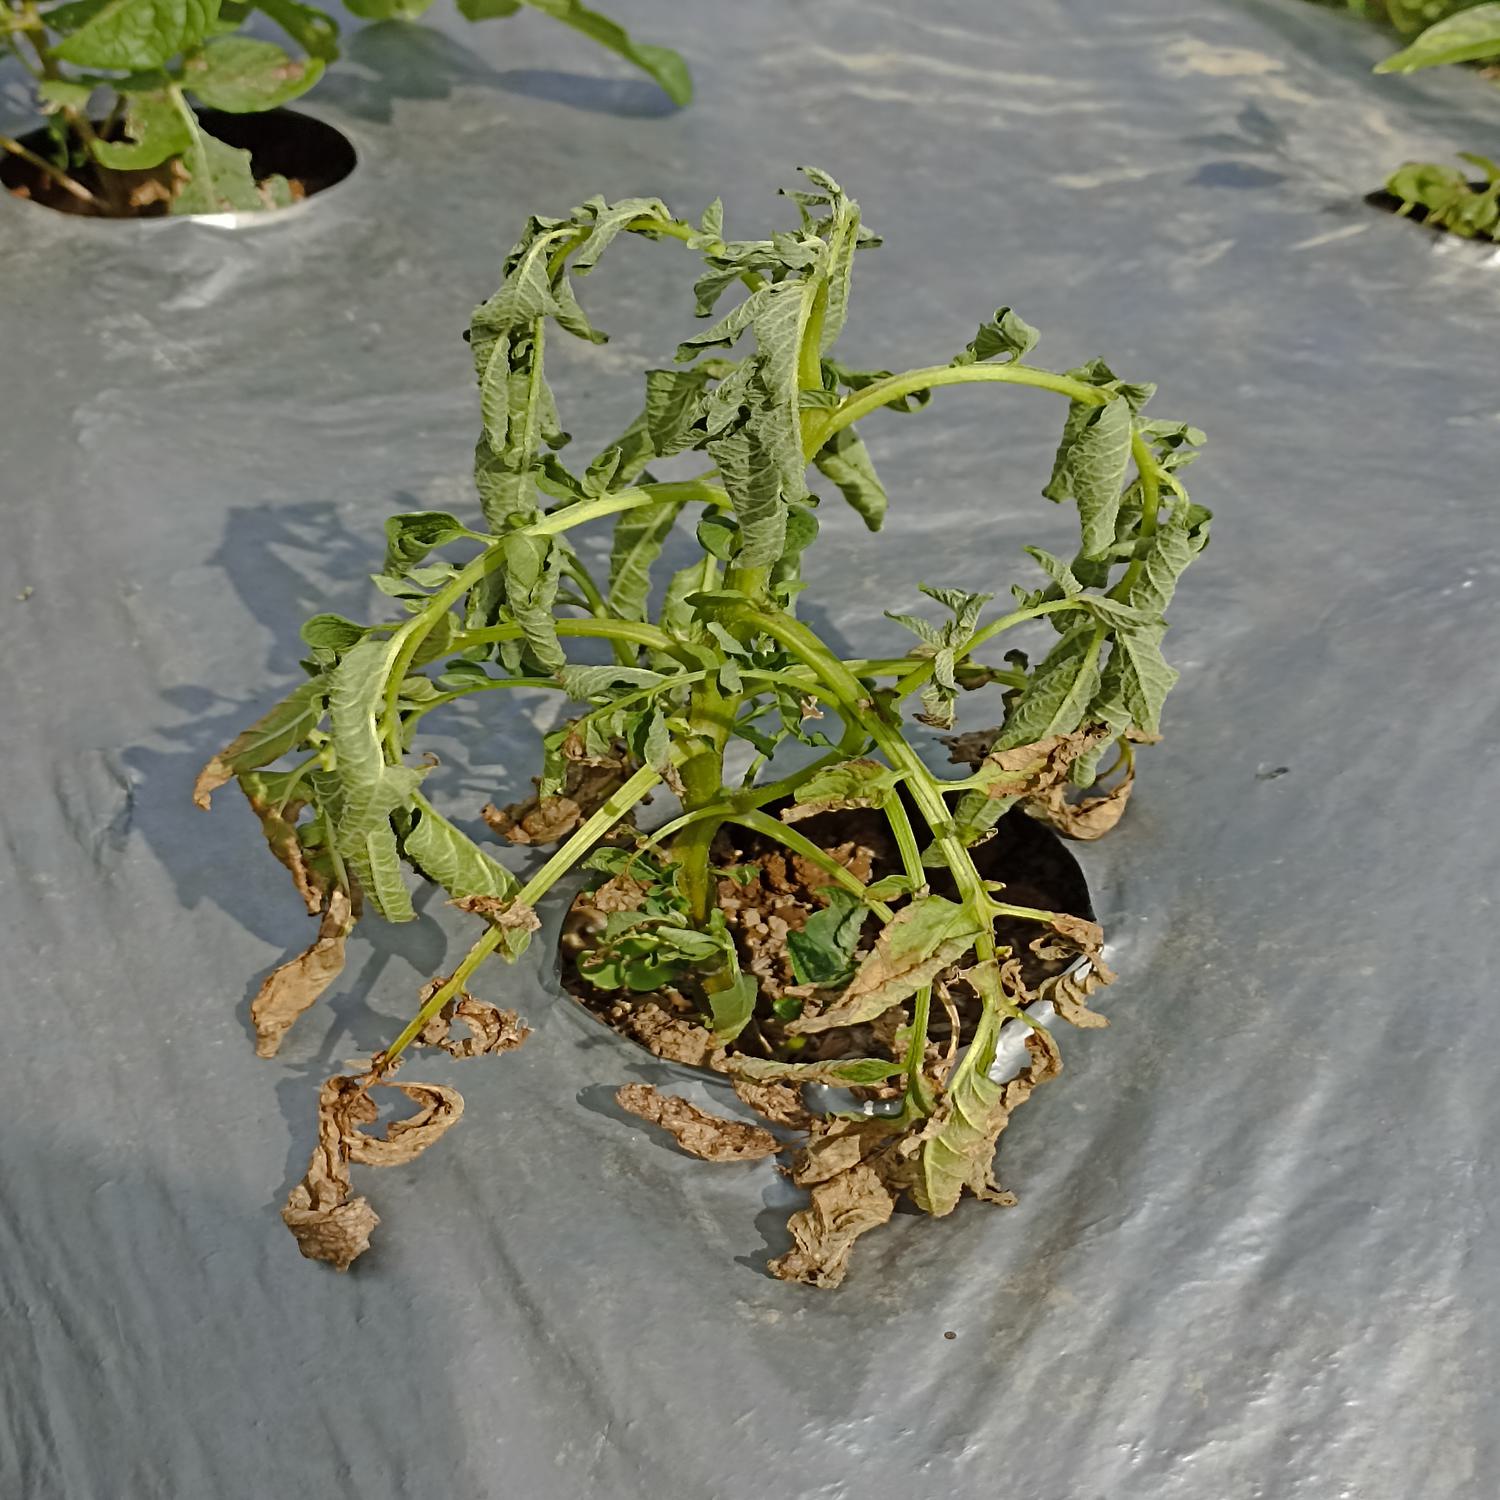
Etiqueta: Pudricion_Parda